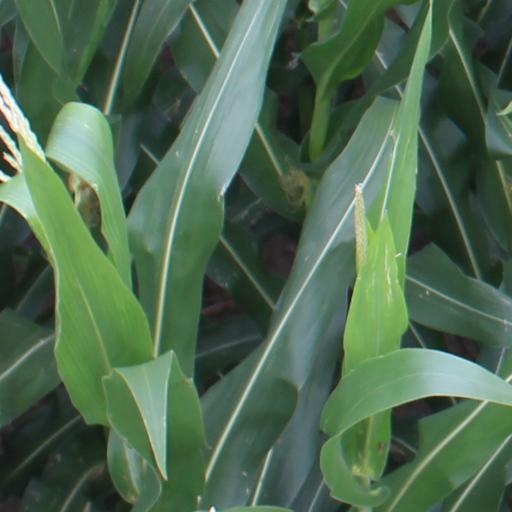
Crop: maize; corn